Britannia

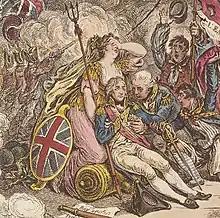
Britannia mourning the death of Horatio Nelson, 1st Viscount Nelson at the victorious Battle of Trafalgar in a cartoon by James Gillray

After the Roman withdrawal, the term "Britannia" remained in use in Britain and abroad. Latin was ubiquitous amongst native Brythonic writers and the term continued in the Welsh tradition that developed from it. Writing with variations on the term "Britannia" (or "Prydein" in the native language) appeared in many Welsh works such as the "Historia Britonum", "Armes Prydein" and the 12th-century "Historia Regum Britanniae", which gained unprecedented popularity throughout western Europe during the High Middle Ages.